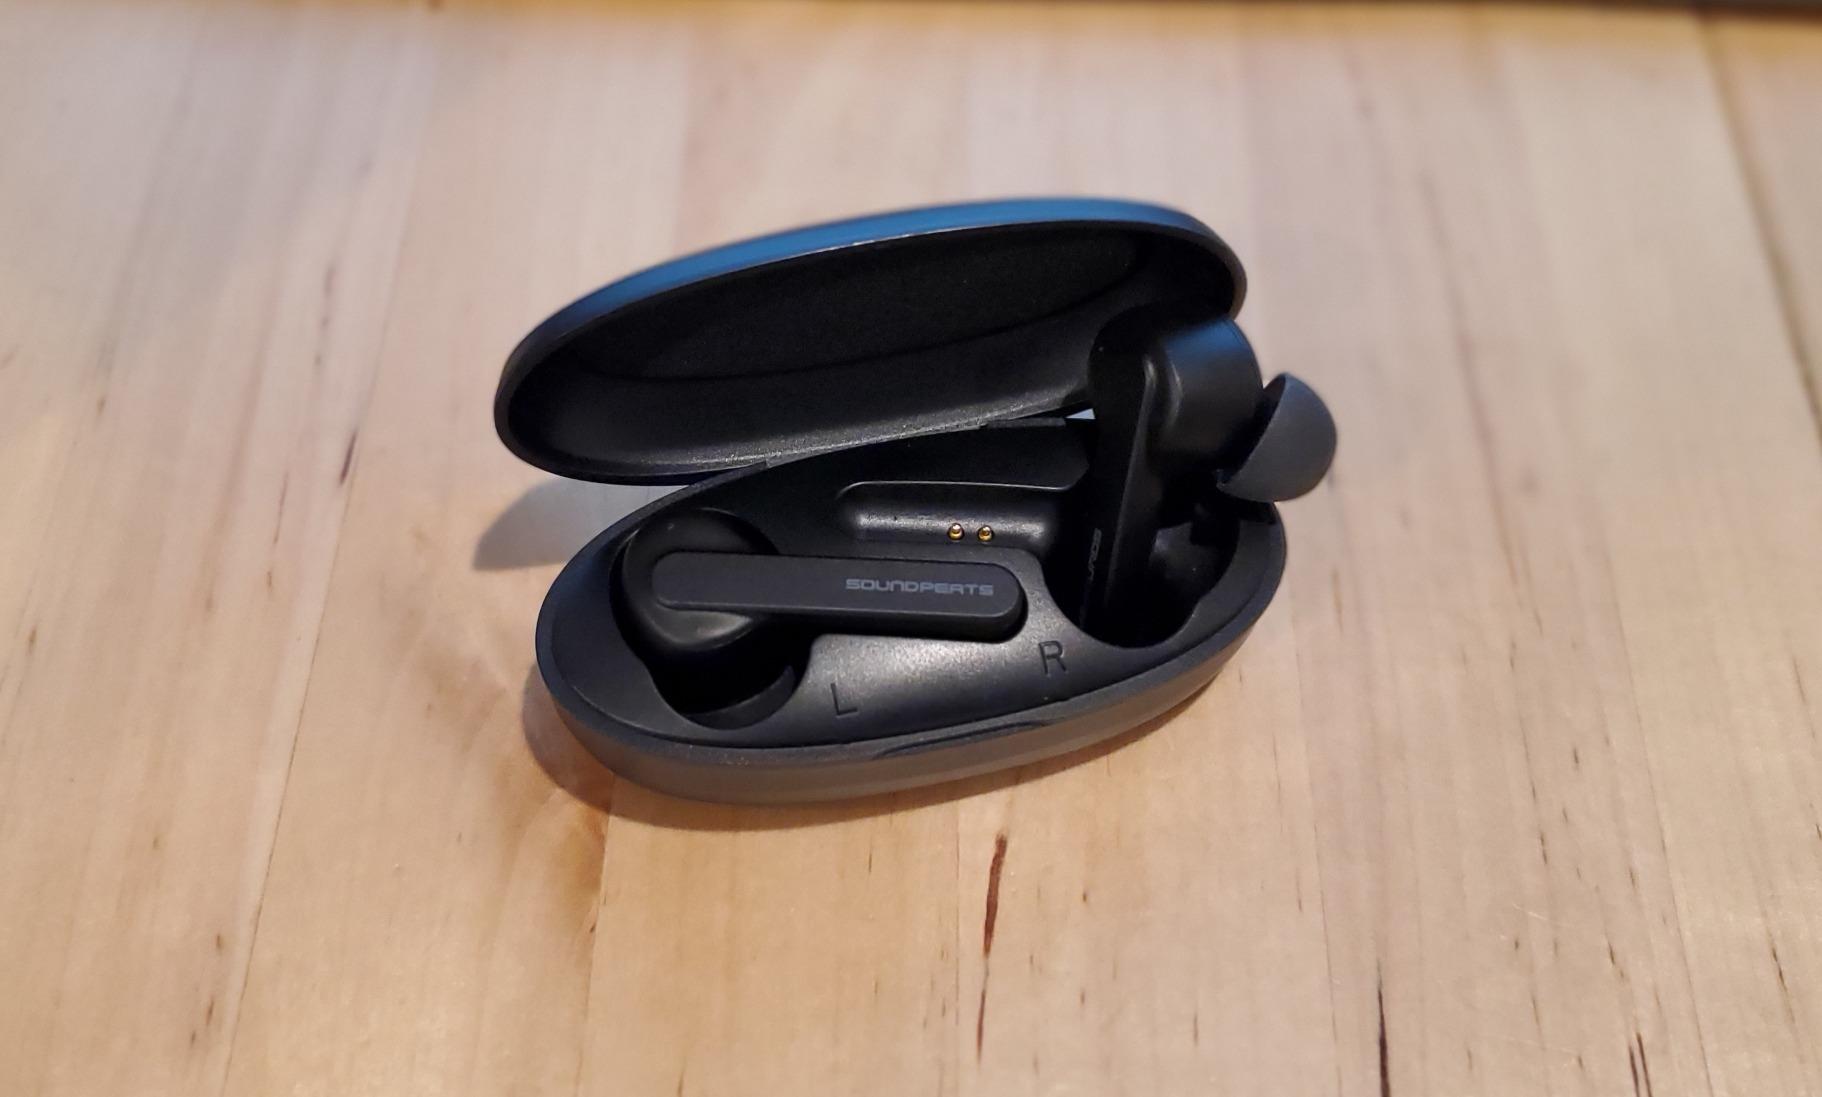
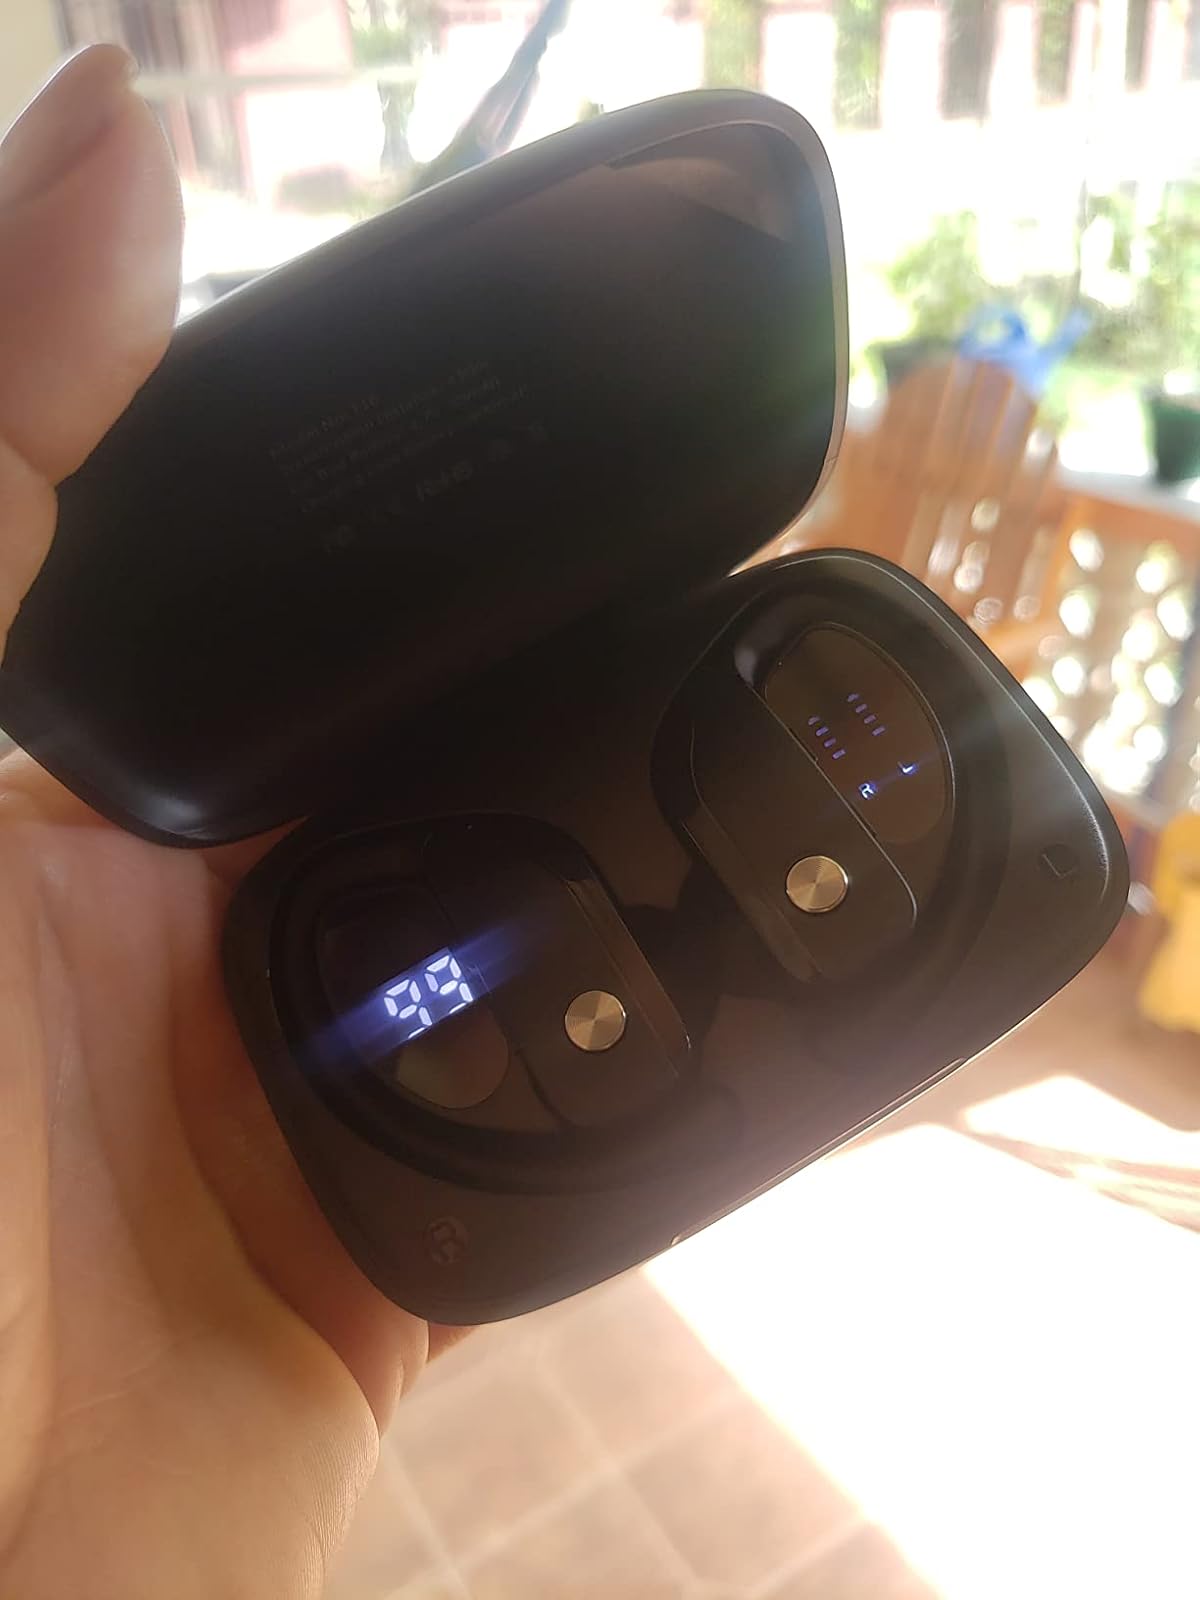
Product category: earbuds
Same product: no